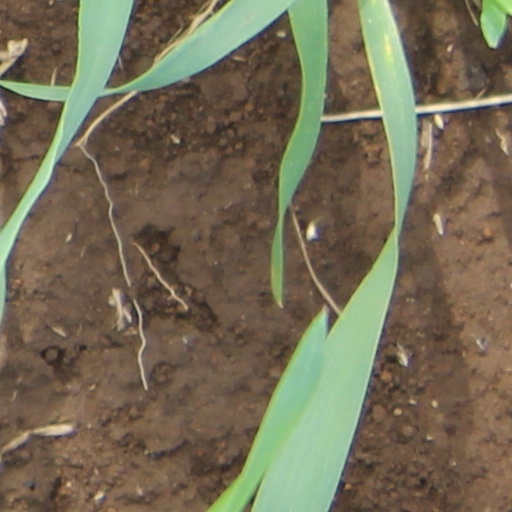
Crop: wheat